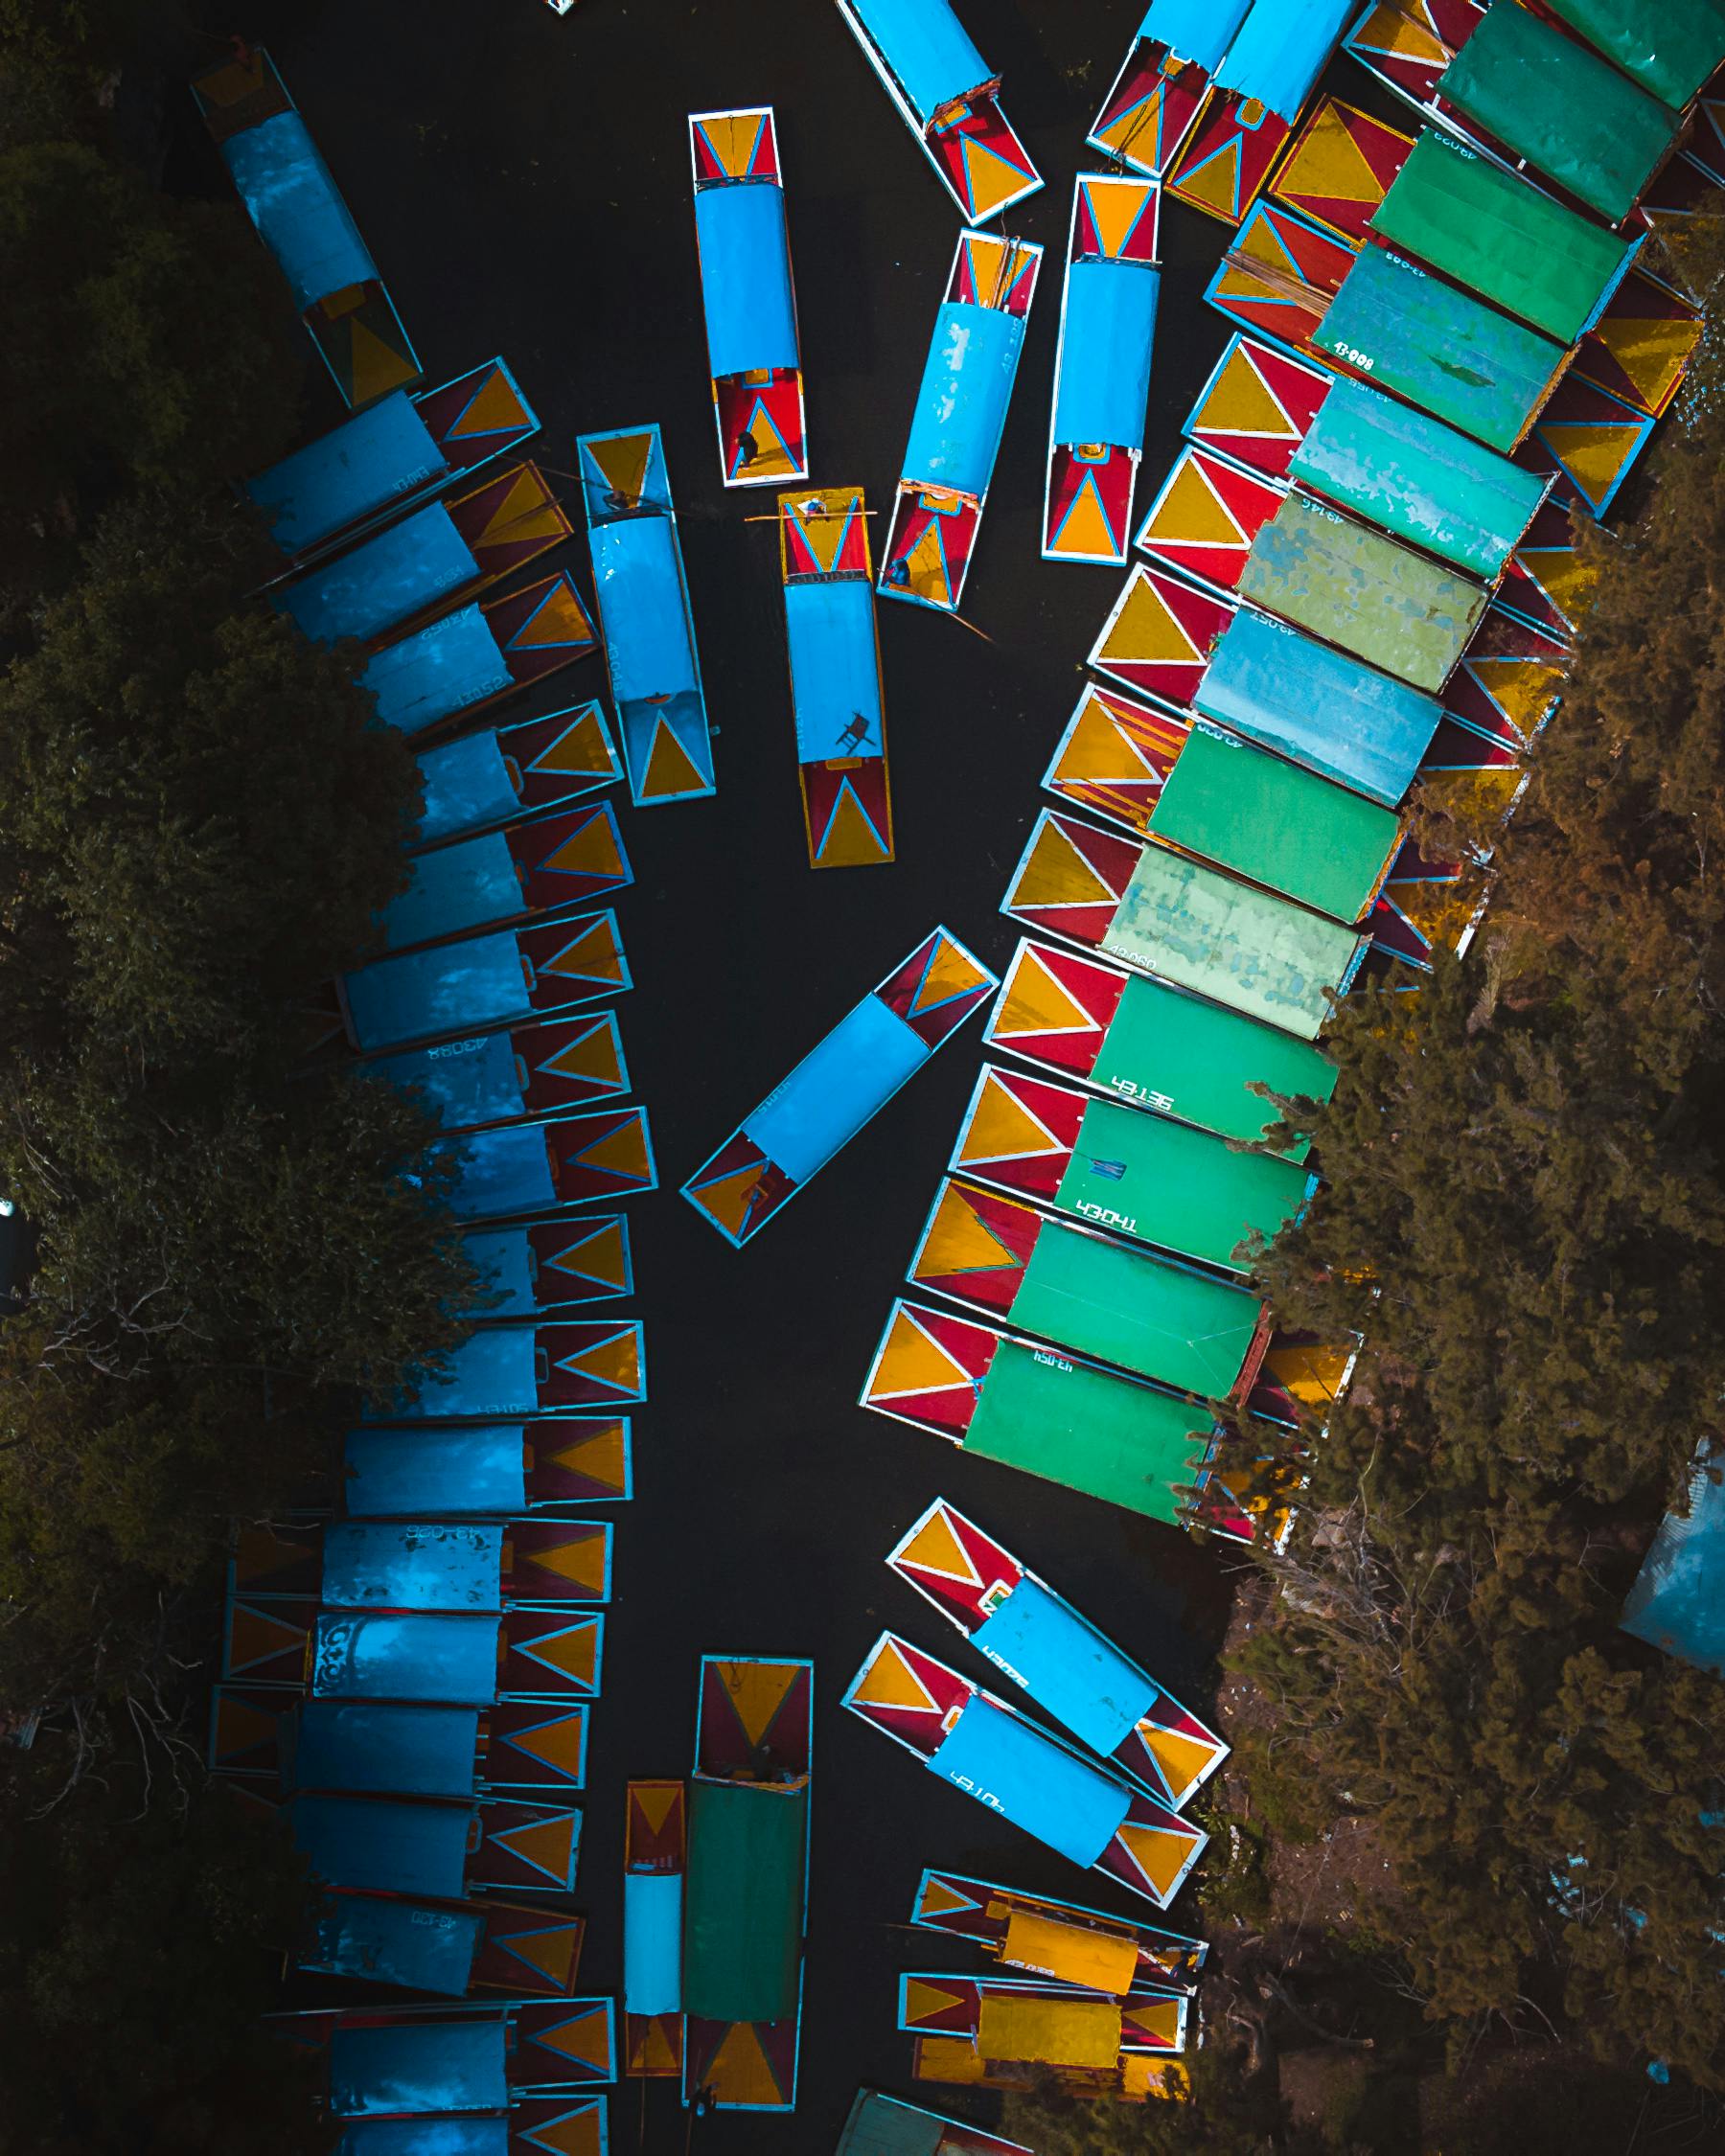
natural, font, art, urban design, paint, Tints and shades, pattern, electric blue, rectangle, symmetry, terrestrial plant, visual arts, graphics, painting, illustration, Art paint, graphic design, modern art, glass